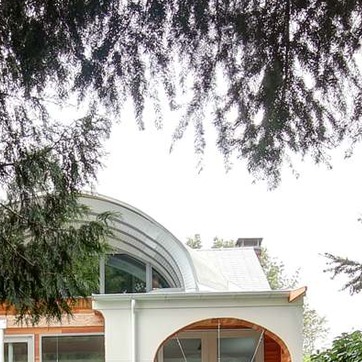
Material: sky